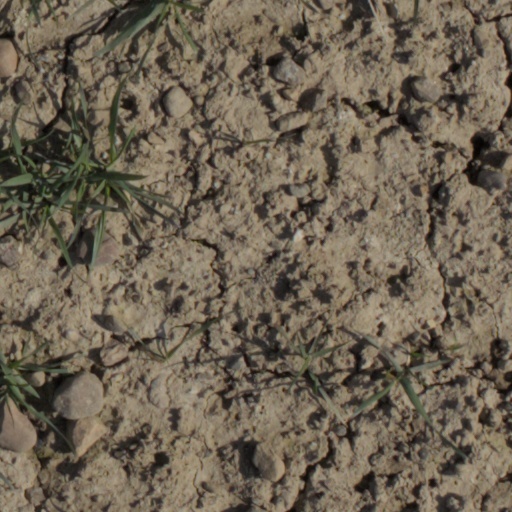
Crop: wheat